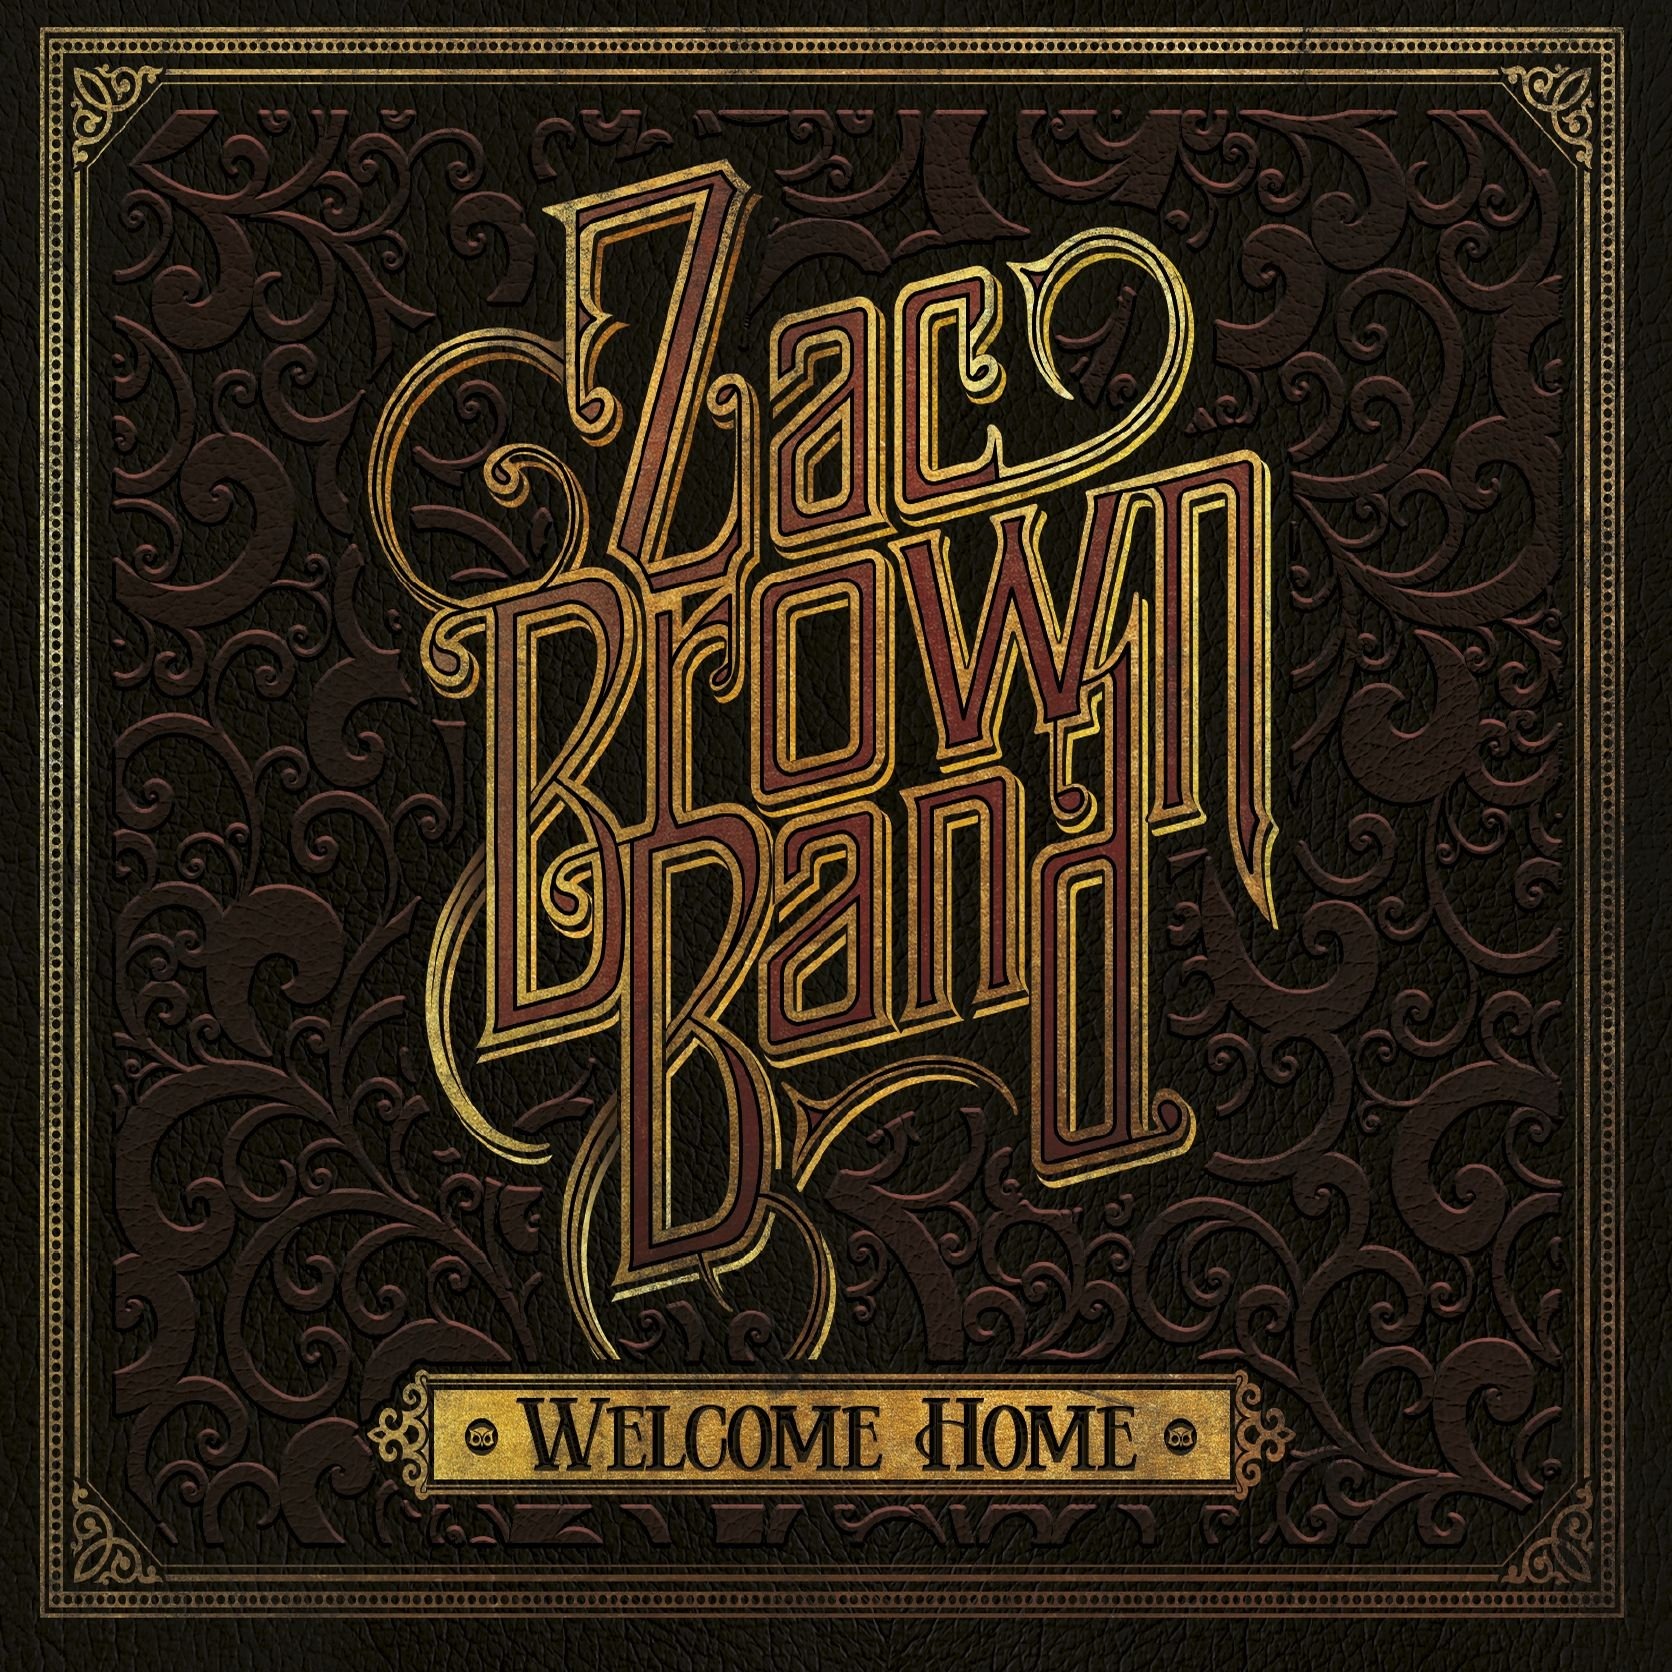
Item Name: Welcome Home
Bullet Point: Shrink-wrapped
Product Description: CD
Value: 1.0
Unit: Count

Price: 8.99